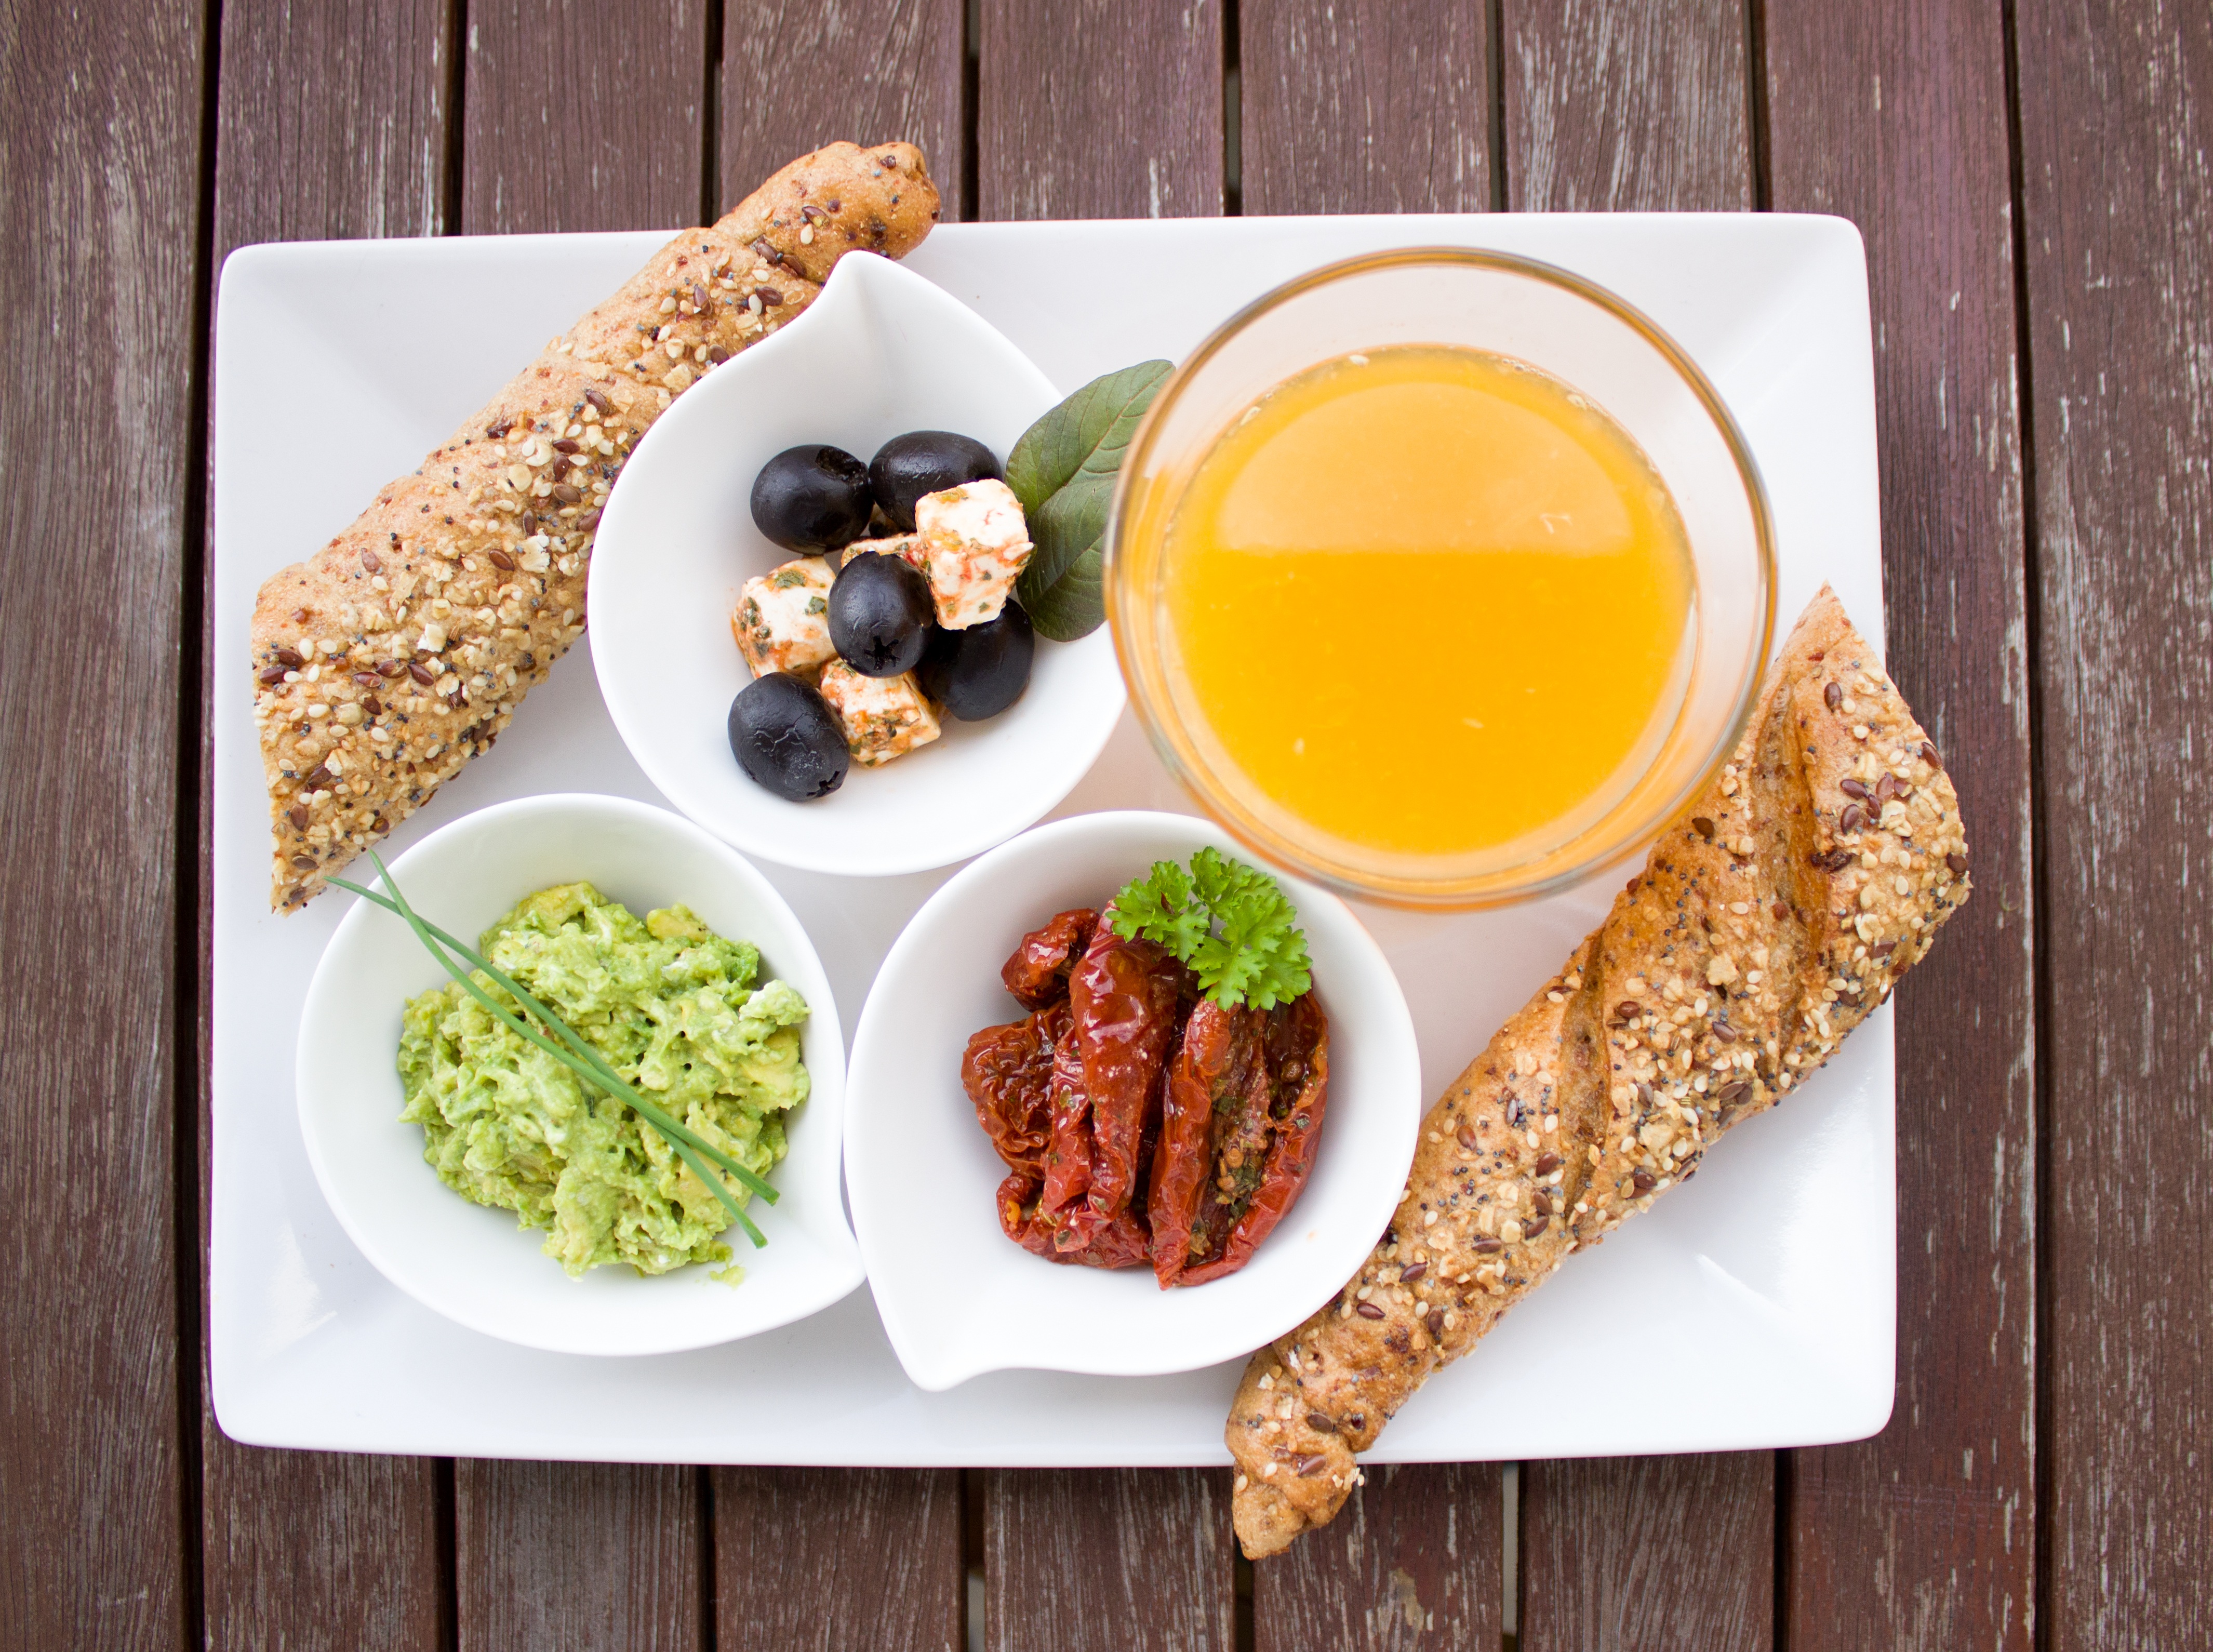
morning, dish, meal, food, produce, vegetable, plate, avocado, breakfast, healthy, eat, cuisine, delicious, bread, cheese, nutrition, tasty, tomatoes, orange juice, olives, vegetarian food, vitamins, bless you, grains, flowering plant, breakfast table, whole wheat, have breakfast, whole wheat bread